The Imperfect Lady (1947 film)

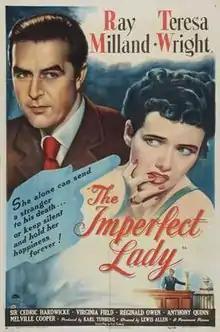
Theatrical release poster

The Imperfect Lady is a 1947 American historical drama film directed by Lewis Allen and starring Ray Milland, Teresa Wright and Cedric Hardwicke, filmed in 1945 and not released until 1947. In the late Victorian Britain an aristocratic politician falls in love with a showgirl. The film is also known by the alternative title Mrs. Loring's Secret.